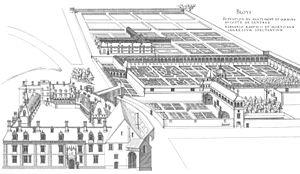
La Renaissance française est un mouvement artistique et culturel situé en France entre le milieu du XVᵉ siècle et le début du XVIIᵉ siècle. Étape de l'époque moderne, la Renaissance apparaît en France après le début du mouvement en Italie et sa propagation dans d'autres pays européens.
"Pacello Mazzarotta, dit Dom Pacello da Mercogliano, alias francisé Pierre de Mercollienne, surnommé ""Léonard des jardins"", né à Mercogliano en 1453 et mort en 1534, est l'un des premiers paysagistes de la Renaissance italienne.
Formant la transition entre l'art gothique et la Première Renaissance, le style Louis XII est le résultat des guerres d'Italie de Charles VIII et de Louis XII mettant alors la France en rapport direct avec la Renaissance artistique italienne. D'une façon générale, la structure reste française, seul le décor change et devient italien.